Vranjača Cave

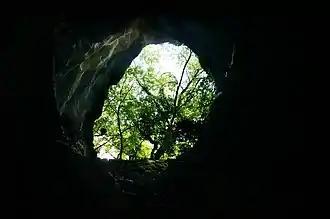
Cave entrance from inside

Vranjača cave consists of two large halls. The entrance hall, measuring about 65 by 20 meters, has no cave deposit formations. A narrow corridor leads to a 100 m long and 60 m wide hall with an abundance of stalagmites, stalactites and flowstone of many shapes and colors. The cave system starts at 450 m above sea-level, descends by 65 m, and is some 360 meters long.